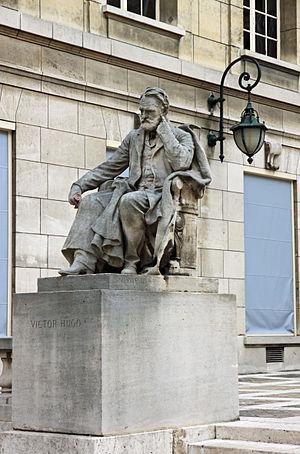
Statue de Victor Hugo (1802-1885) par Laurent Marqueste (1848-1920), 1901, cour d'honneur de la Sorbonne, Paris.
Victor Hugo est un poète, dramaturge, écrivain, romancier et dessinateur romantique français, né le 7 ventôse an X à Besançon et mort le 22 mai 1885 à Paris. Il est considéré comme l'un des plus importants écrivains de langue française. Il est aussi une personnalité politique et un intellectuel engagé qui a eu un rôle idéologique majeur et occupe une place marquante dans l'histoire des lettres françaises au XIXᵉ siècle, dans des genres et des domaines d’une remarquable variété.
Laurent-Honoré Marqueste est un sculpteur français né le 12 juin 1848 à Toulouse et mort le 5 avril 1920 à Paris.
La Sorbonne est un bâtiment du Quartier latin dans le 5ᵉ arrondissement, c'est une propriété de la ville de Paris. Il tire son nom du théologien et chapelain de Saint Louis, du XIIIᵉ siècle, Robert de Sorbon, le fondateur du collège de Sorbonne de l'Université de Paris, collège consacré à la théologie dont il définit ainsi le projet : « Vivre en bonne société, collégialement, moralement et studieusement ». Ce terme de Sorbonne est aussi utilisé par métonymie pour désigner l’ancienne Université de Paris, sous l'Ancien Régime de 1200 à 1793, puis de 1896 à 1971, ainsi que les anciennes facultés des sciences et des lettres de Paris au cours du XIXe siècle. La façade baroque est celle de la chapelle Sainte-Ursule, achevée en 1642. Cette dernière, déconsacrée depuis la loi de séparation des Églises et de l'État, est désormais utilisée pour des réceptions ou des expositions. Le Comité international olympique est fondé à La Sorbonne par Pierre de Coubertin le 23 juin 1894.